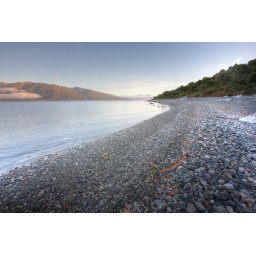
Lake Te Anau against a blue sky